Jordan Valley

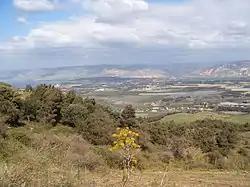
Jordan Valley

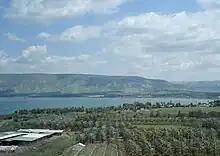
The Sea of Galilee. At its southern tip (right side) the Jordan River exits the lake and enters the Jordan Valley.

The Jordan Valley forms part of the larger Jordan Rift Valley. Unlike most other river valleys, the term "Jordan Valley" often applies just to the lower course of the Jordan River, from the spot where it exits the Sea of Galilee in the north, to the end of its course where it flows into the Dead Sea in the south. In a wider sense, the term may also cover the Dead Sea basin and the Arabah valley, which is the rift valley segment beyond the Dead Sea and ending at Aqaba/Eilat, farther south.